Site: brandenburg
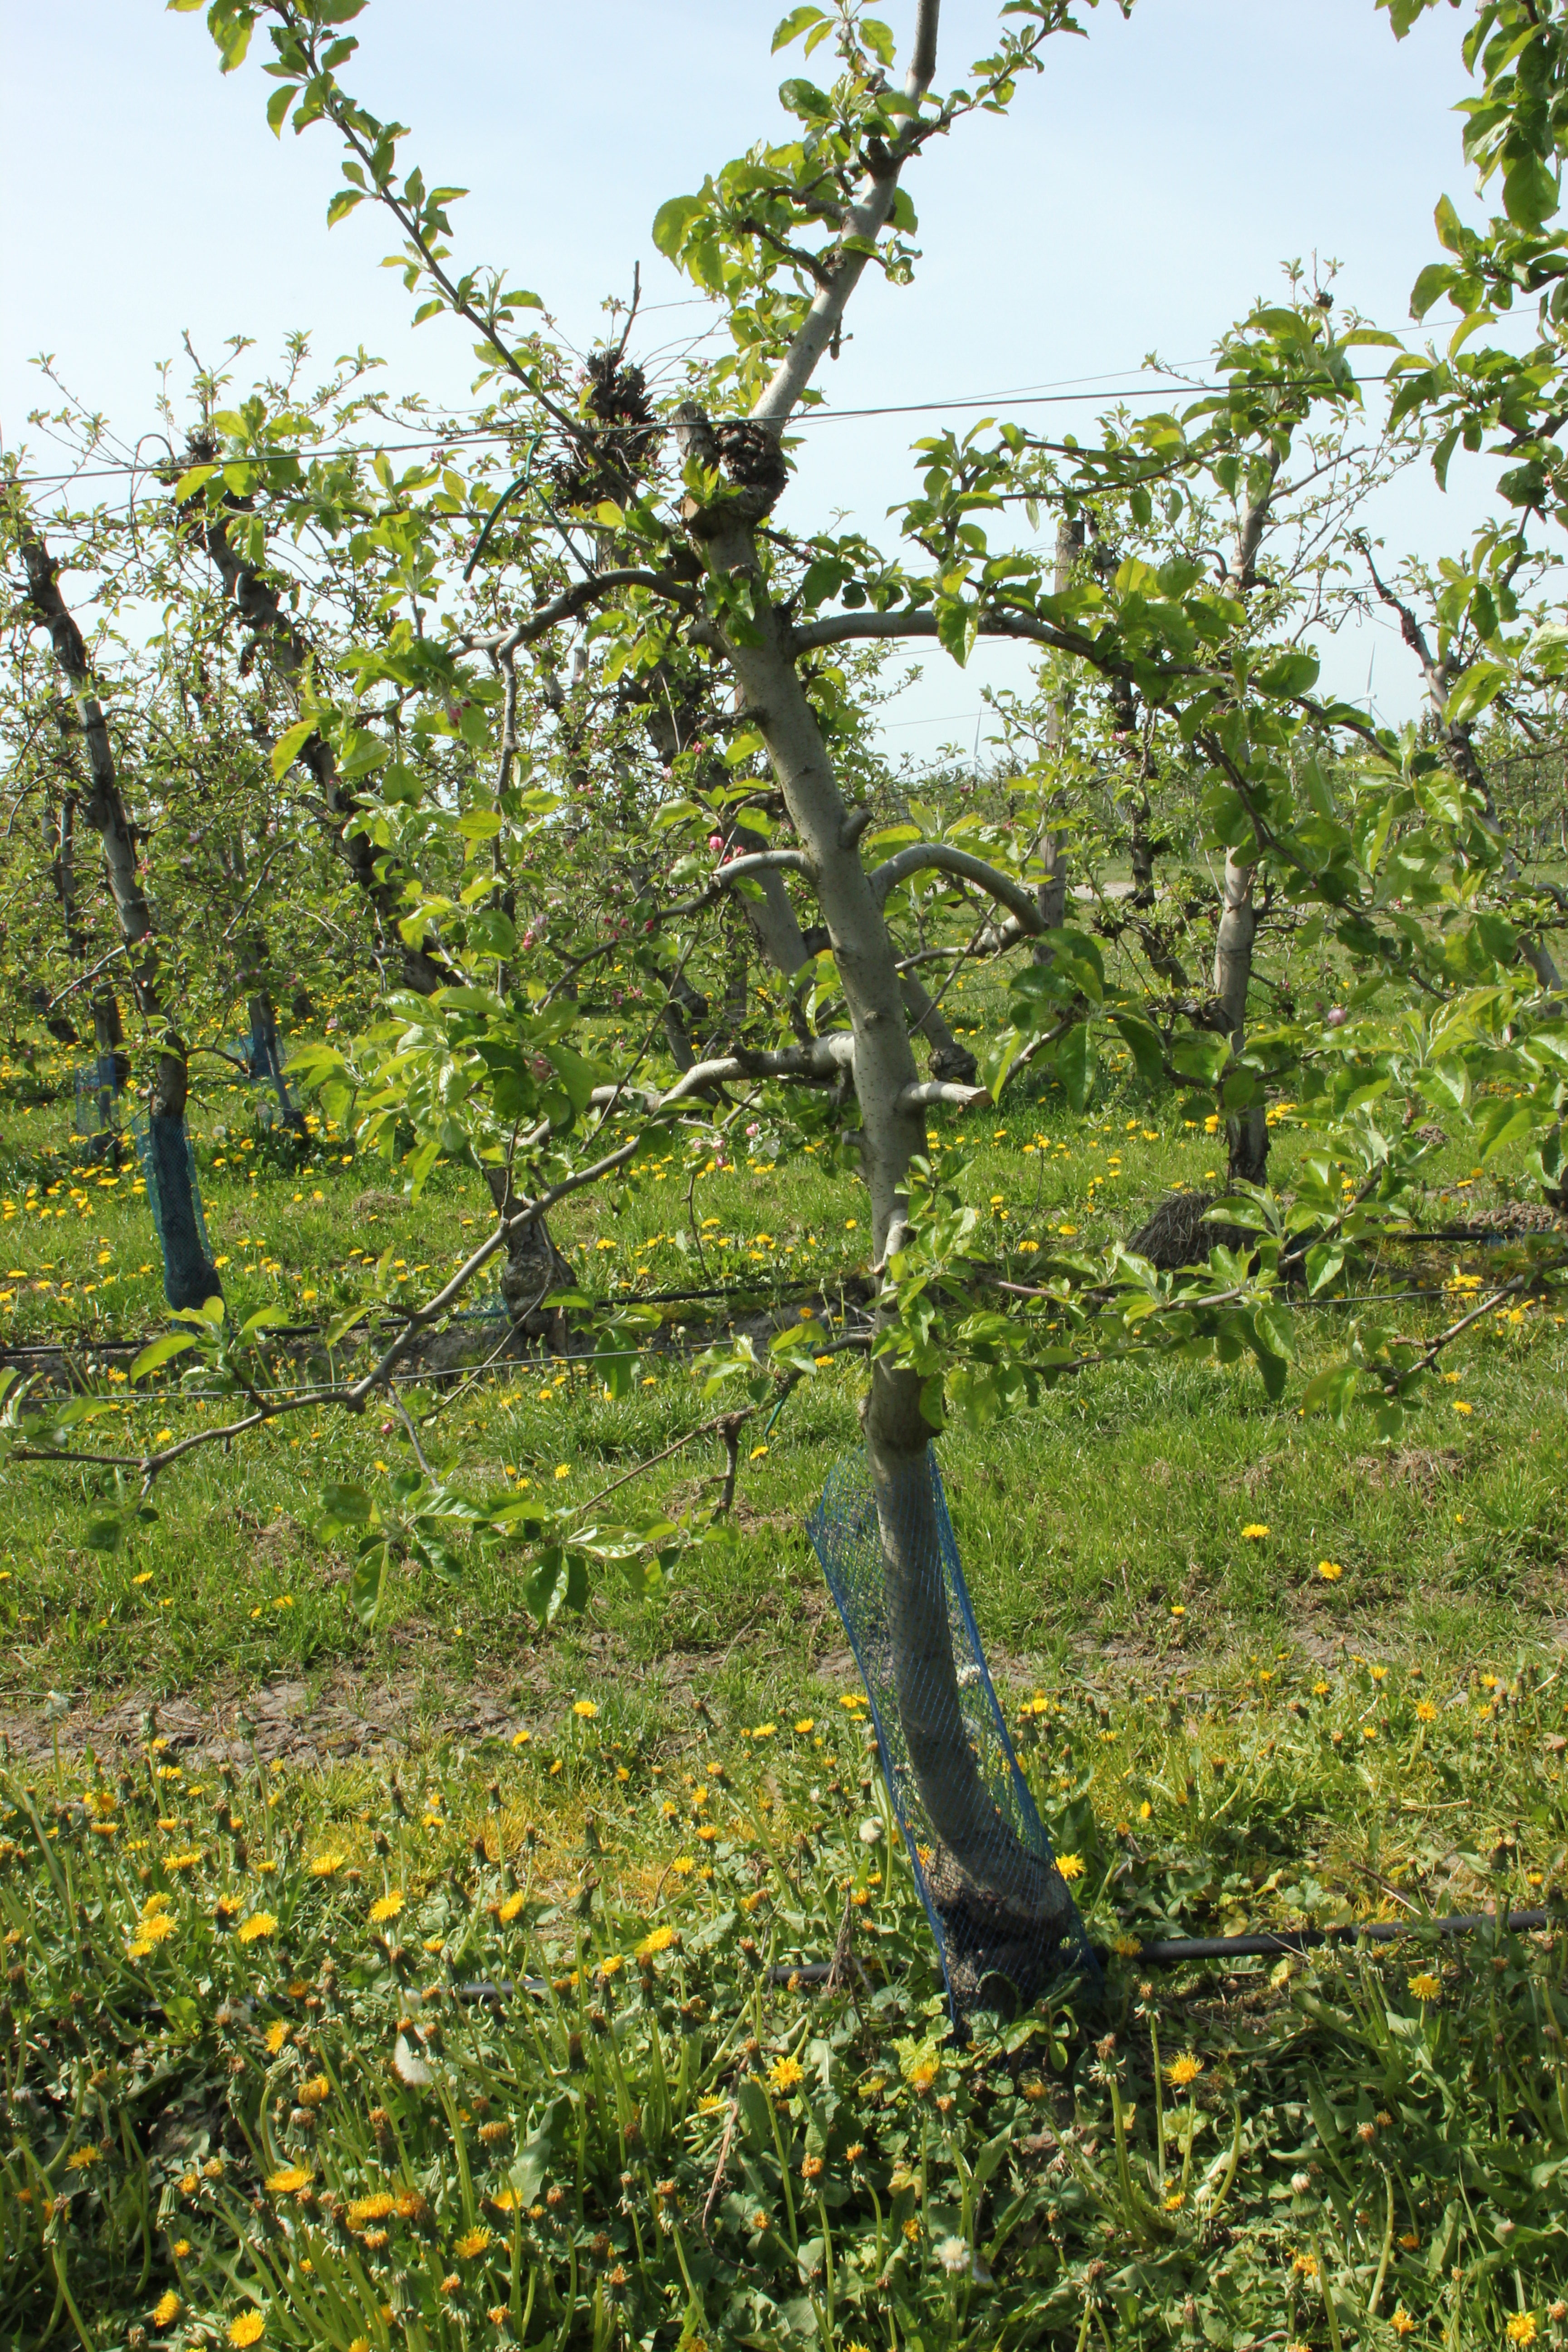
Growth stage (BBCH 60): Flowering